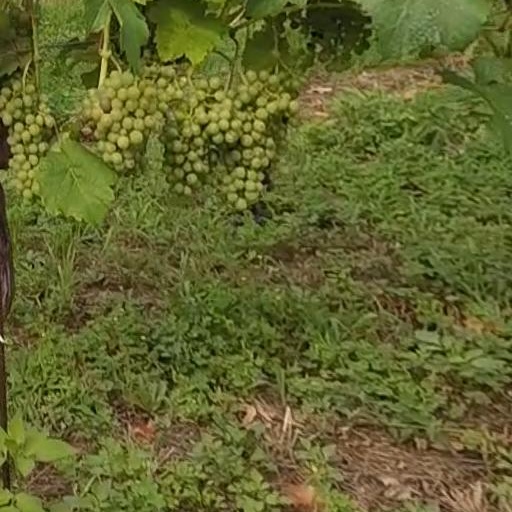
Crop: grape